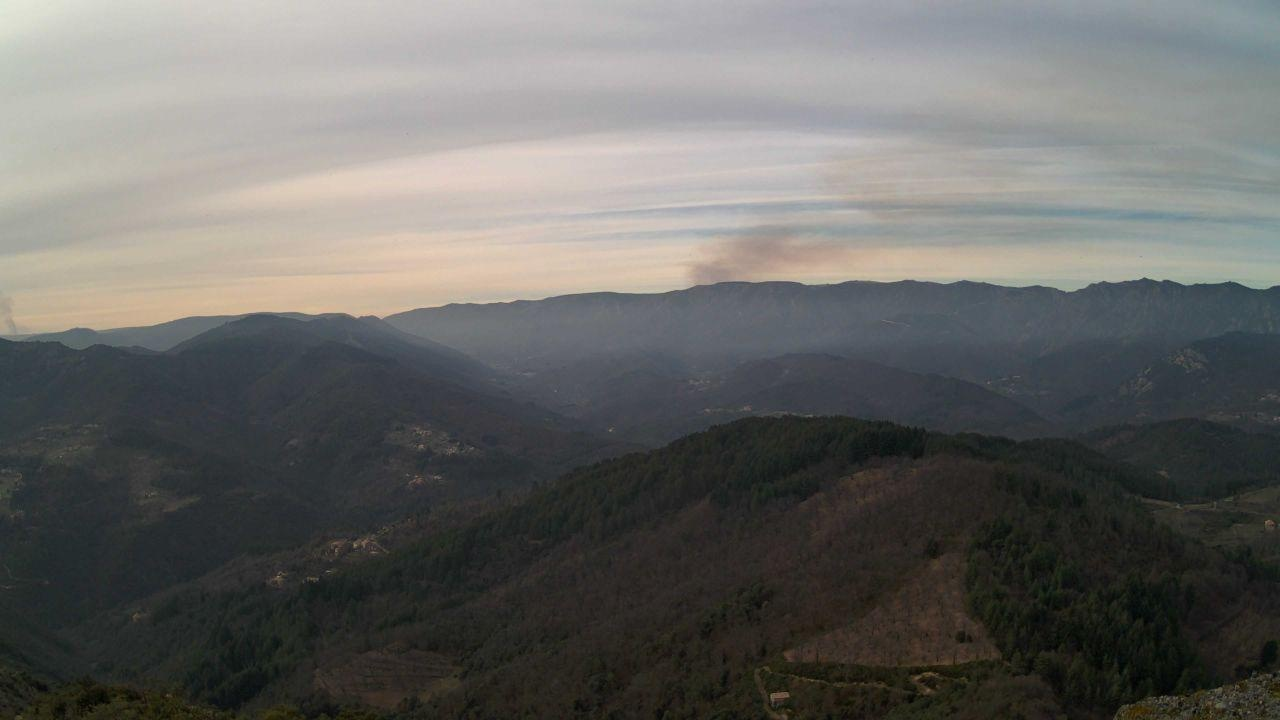
Fire: no
Smoke: yes